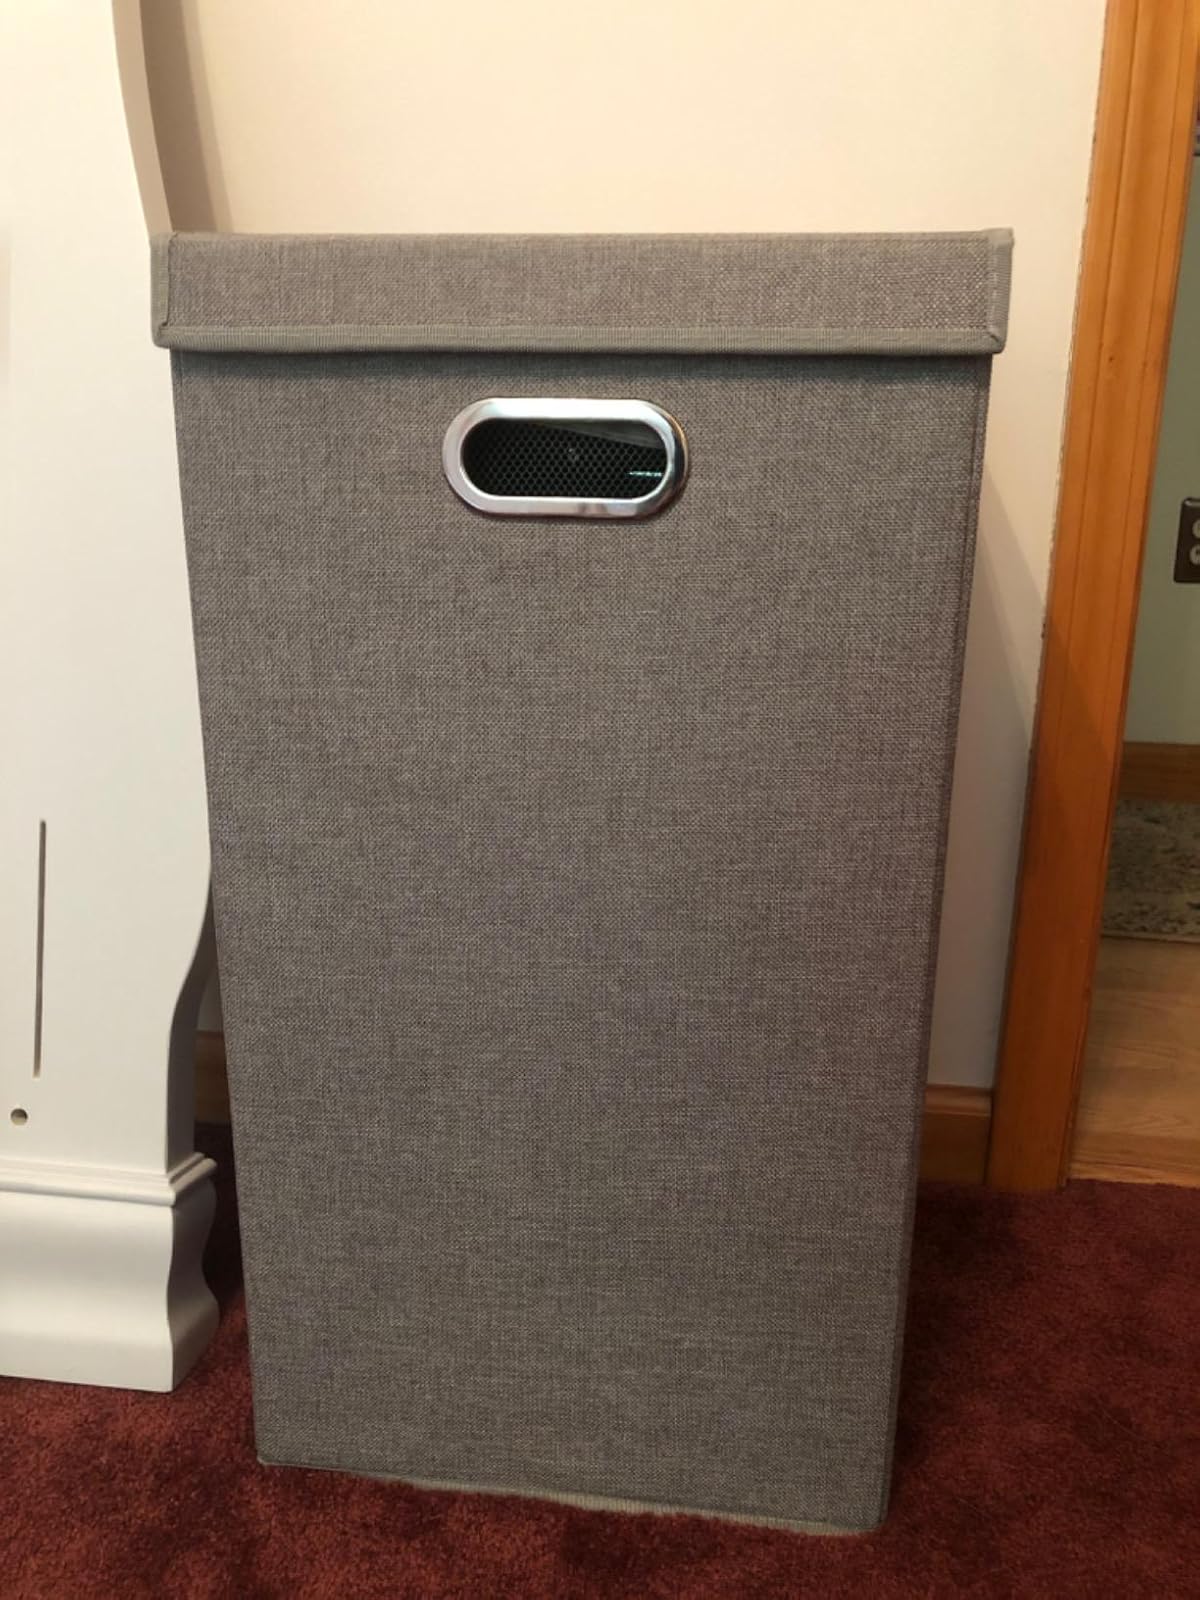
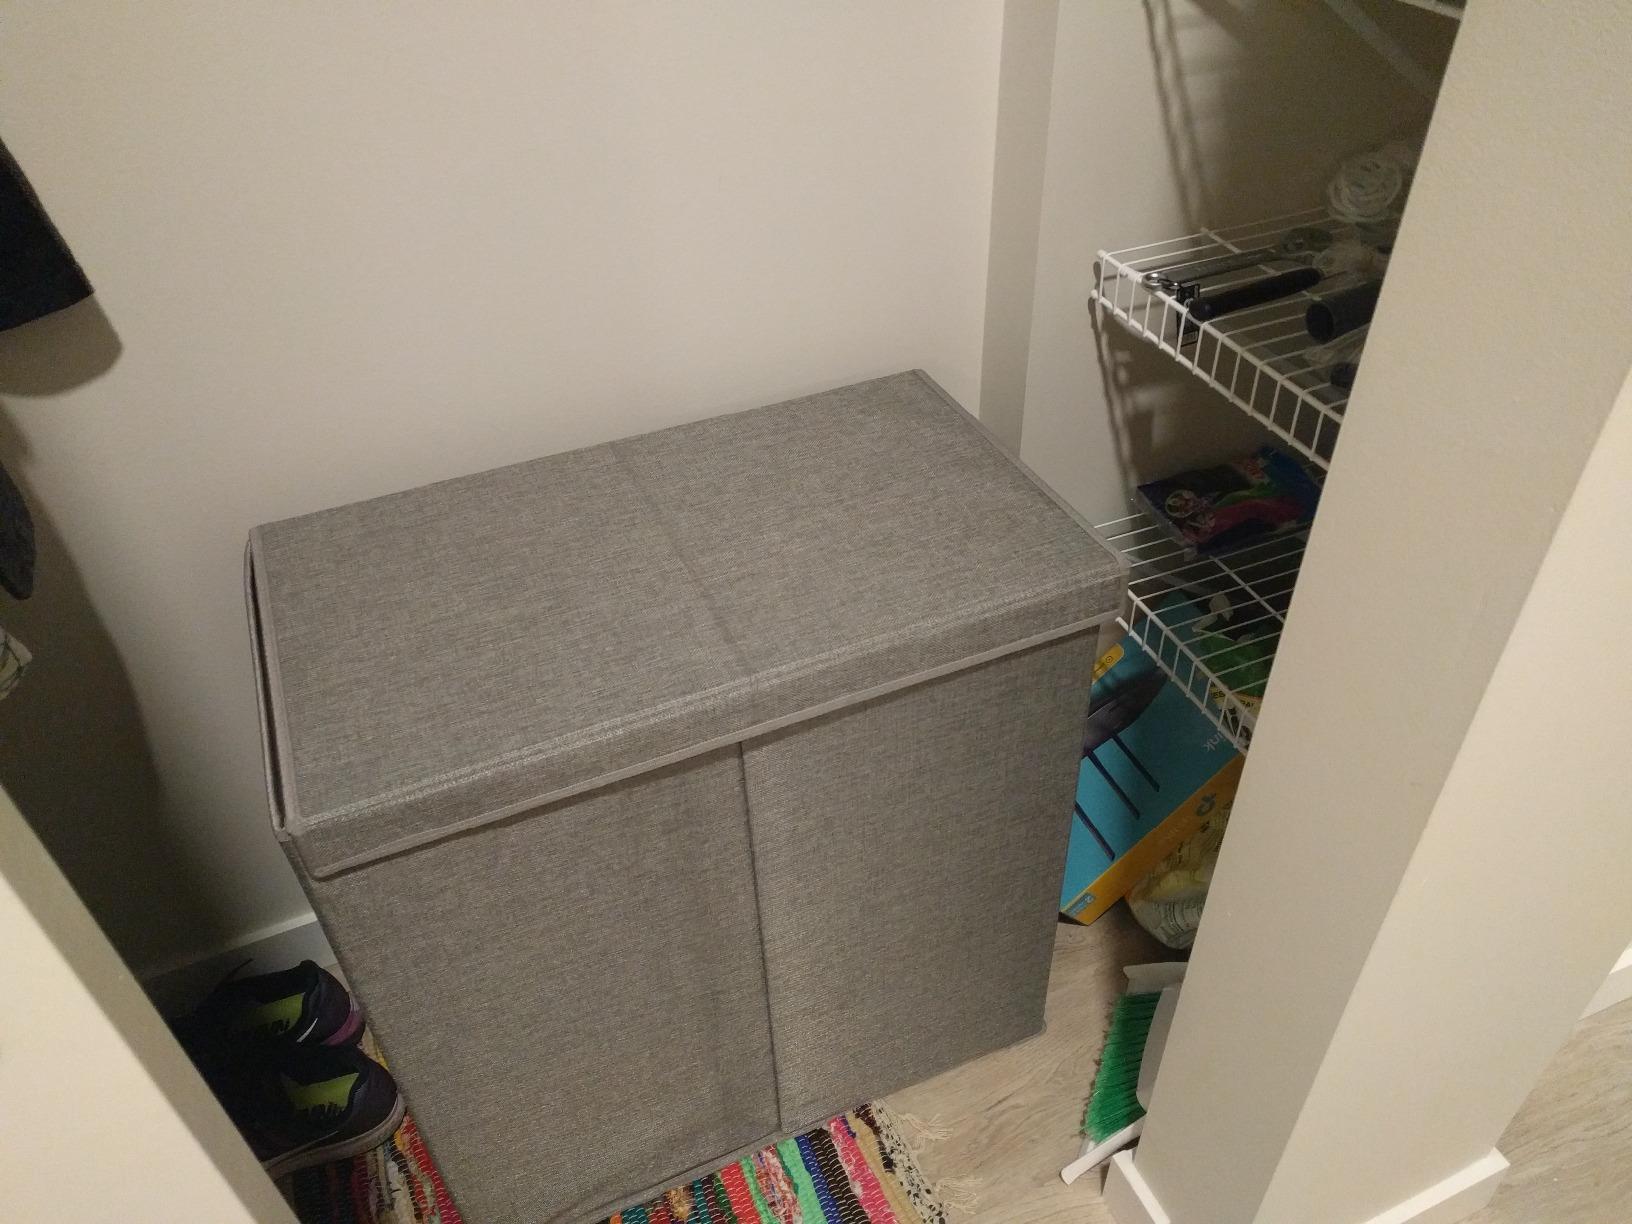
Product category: items_hamper
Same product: no